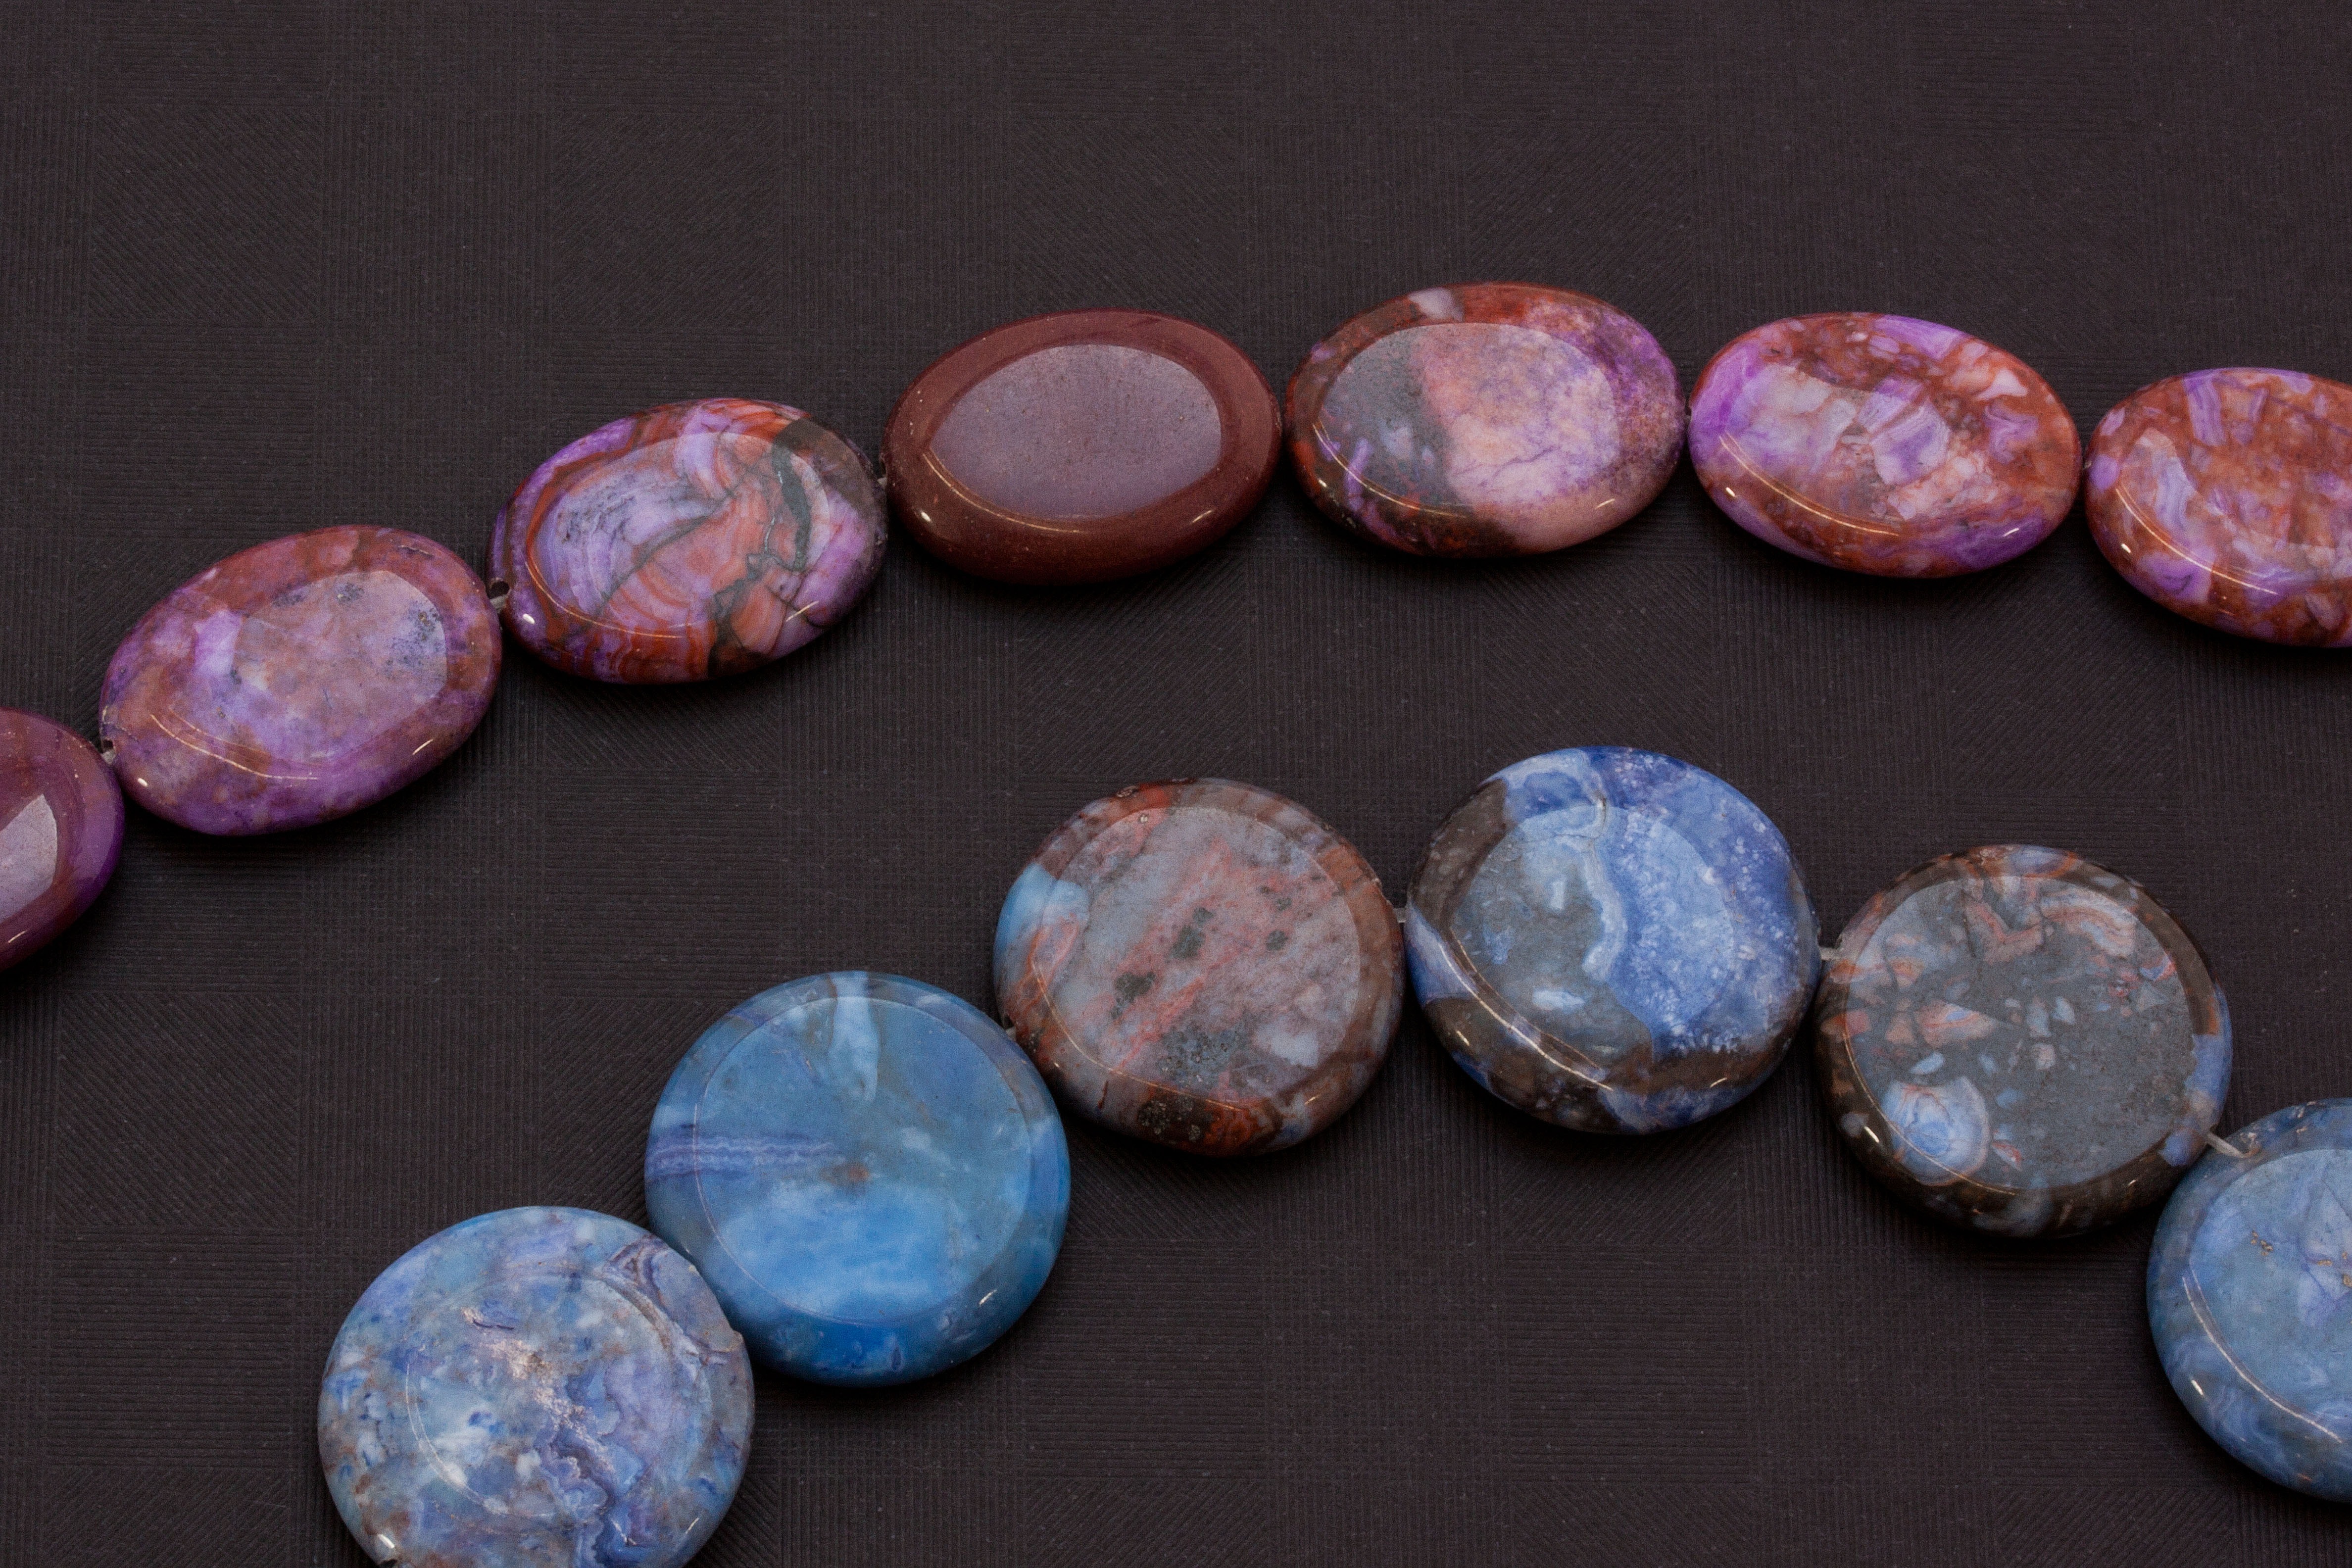
white, purple, stone, smooth, blue, pink, bead, jewellery, art, organ, gem, crystal, gemstone, mineral, tumbled, fashion accessory, crystal structure, purpurit, scaffolding silicate, linsenf rmig, sodalite, wheel shape